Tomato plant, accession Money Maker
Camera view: horizontal (90 deg, fisheye); turntable rotation: 330 degrees
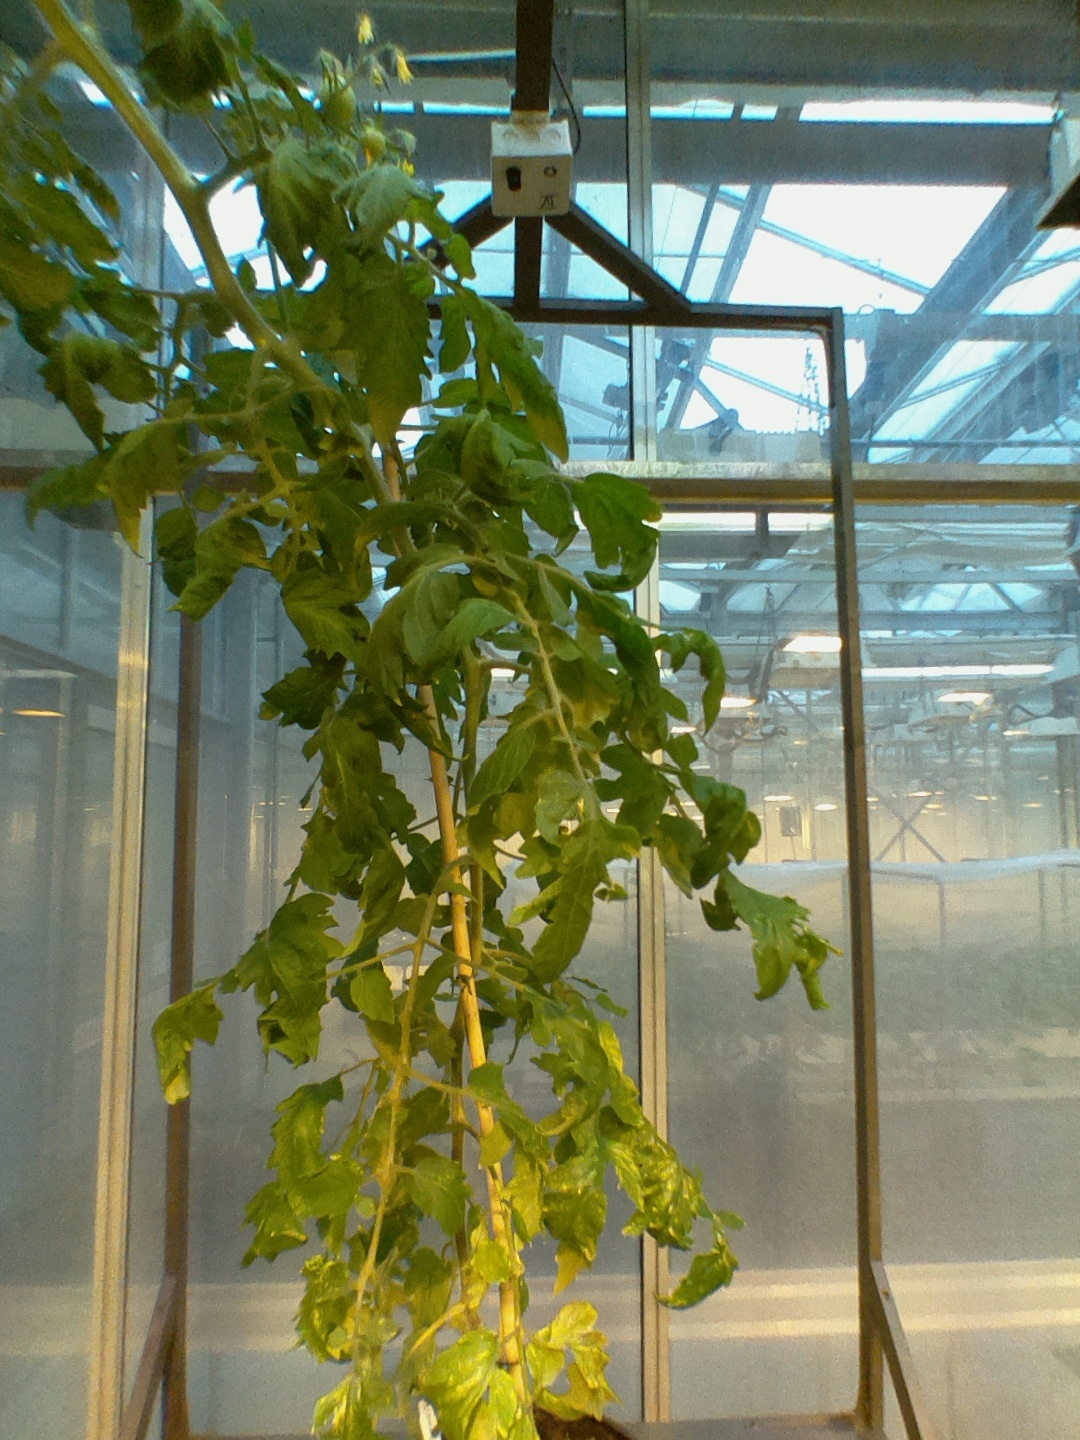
BBCH growth stage 70: Fruits at the main stem or branches visibles